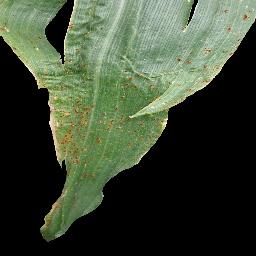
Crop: corn
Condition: (maize)_common_rust